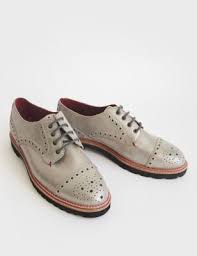
Label: Brogue